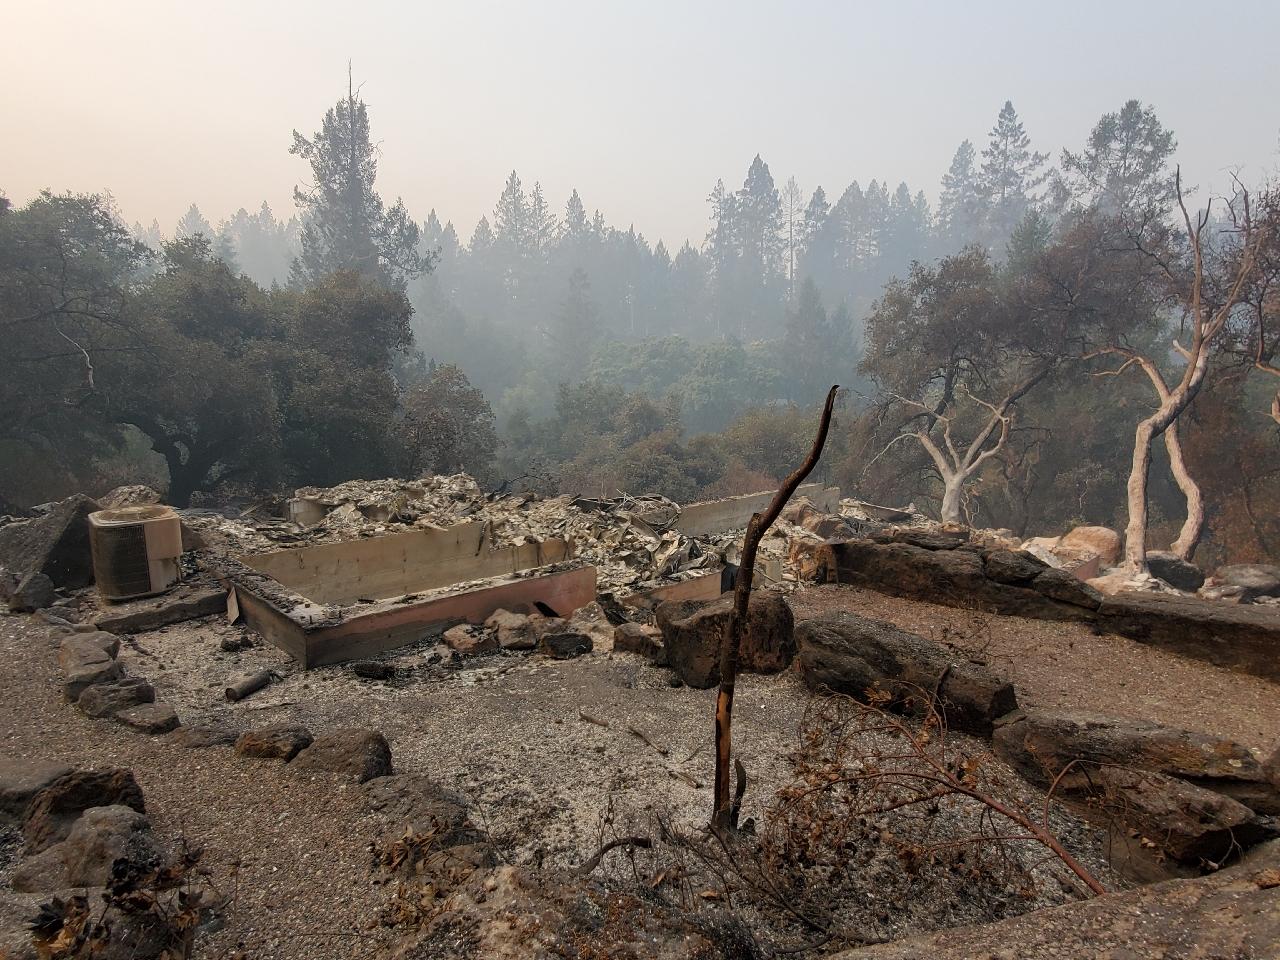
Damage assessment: destroyed